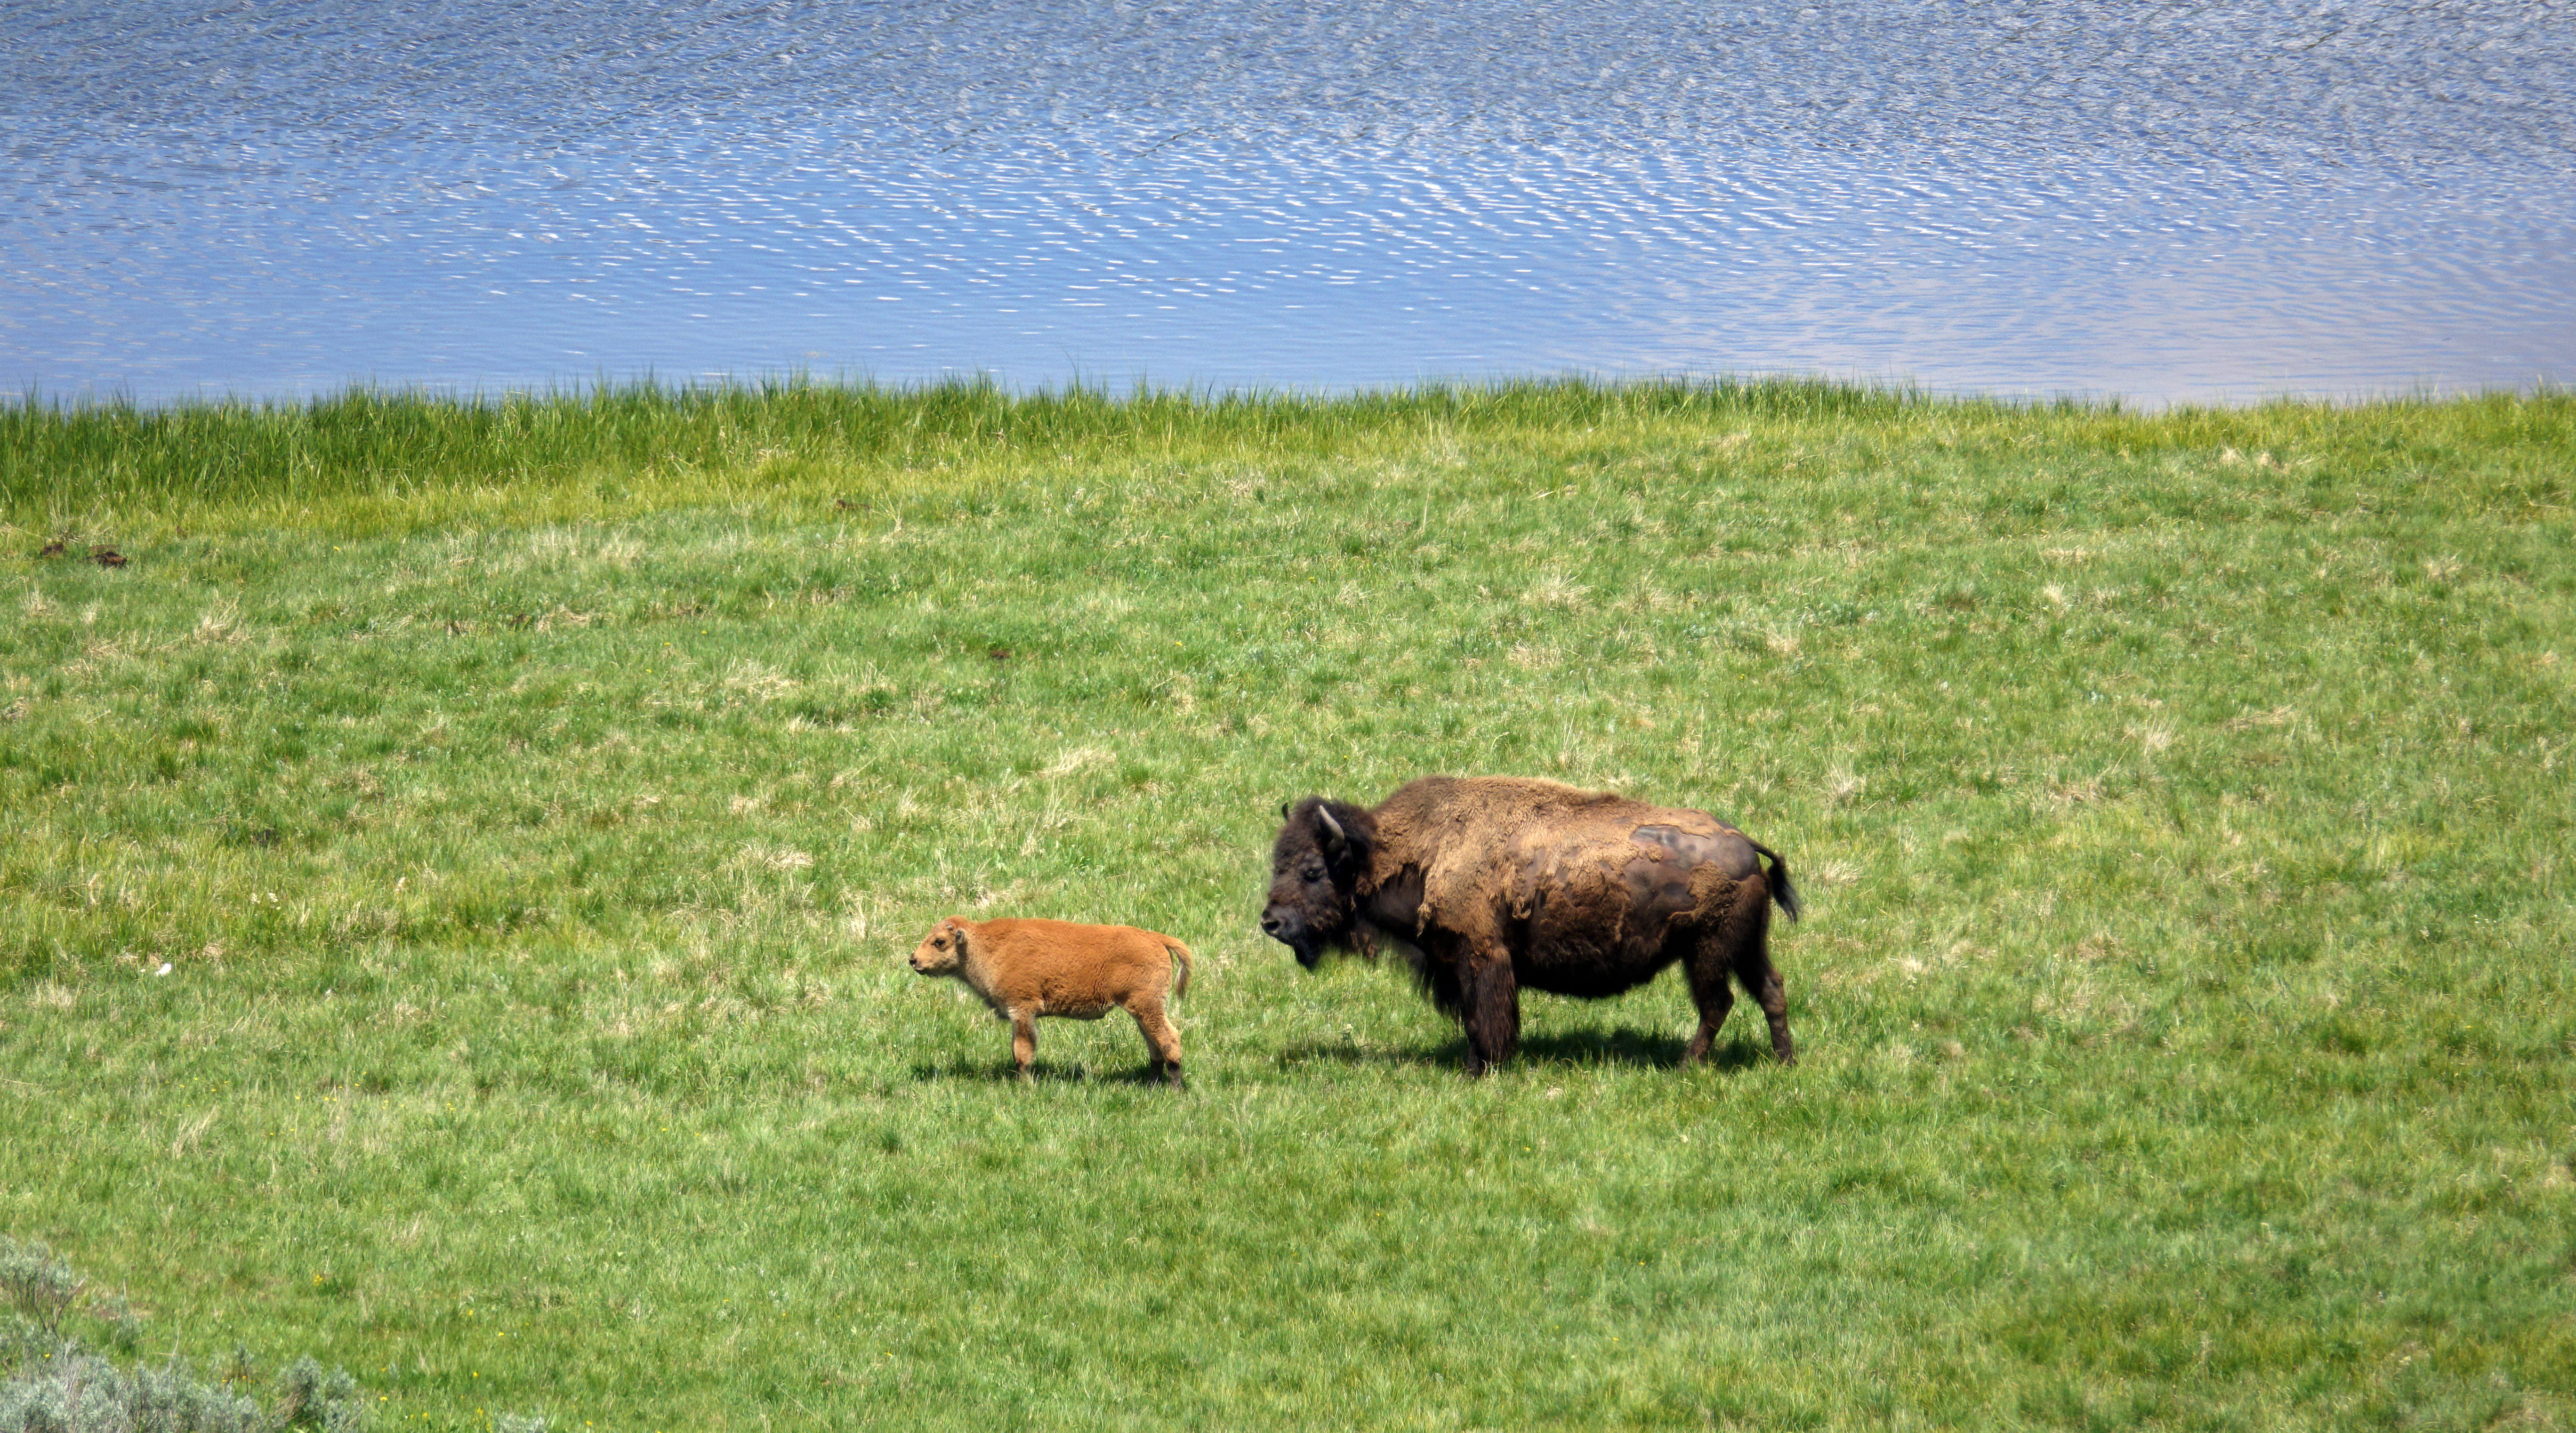
grass, field, meadow, prairie, wildlife, herd, pasture, grazing, sheep, mammal, fauna, plain, grassland, sheeps, bison, wyoming, ecosystem, tundra, sonyrx10iii, bisoncalfandadult, cattle like mammal